Ján Vojtaššák

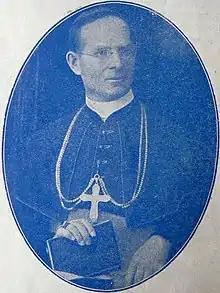
Vojtaššák in 1942

Ján Vojtaššák (14 November 18774 August 1965) was a Roman Catholic bishop of the Diocese of Spiš.